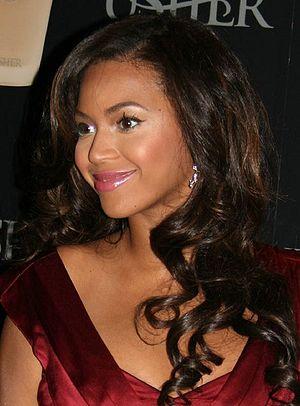
Un mononyme est un nom unique identifiant généralement une personne, comme Voltaire ou Colette. Il peut s'agir soit d'un pseudonyme comme c'est le cas pour Voltaire, soit d'un nom de convenance, comme c'est le cas pour Colette, soit du vrai prénom utilisé seul, par exemple pour le chanteur Renaud.